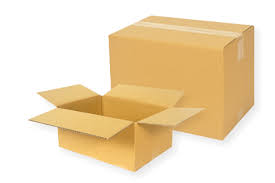
Label: cardboard